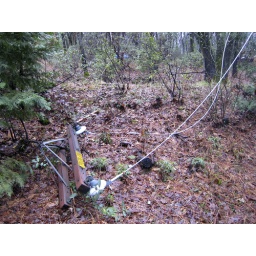
The cross bar from the power pole that was taken out by a fallen pine leading to our outage.